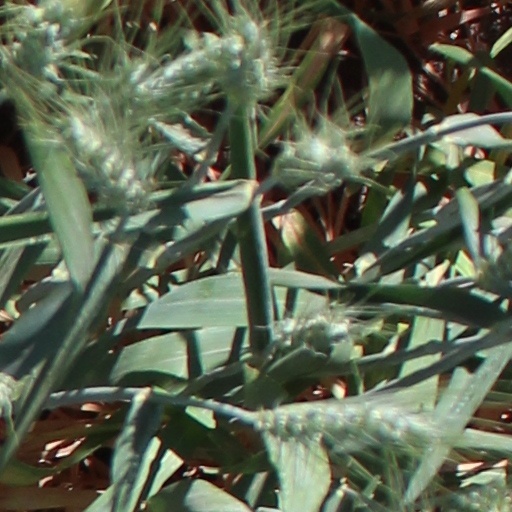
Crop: wheat